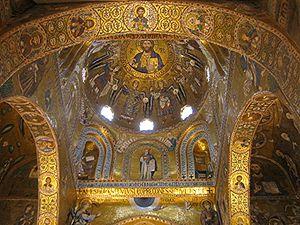
L'architecture byzantine est le style architectural qui s’est développé dans l’Empire byzantin et les pays marqués de son empreinte comme la Bulgarie, la Serbie, la Russie, l’Arménie et la Géorgie après que Constantin a transféré la capitale de l’empire de Rome vers Constantinople en 330.
Le palais des Normands est un édifice de Palerme, situé Place de l'Indépendance, qui fut tour à tour forteresse punique, fort romain, château des émirs arabes, résidence des rois normands au XIIᵉ siècle, puis enfin siège de l’Assemblée régionale sicilienne.